The Bomb (Harris novel)

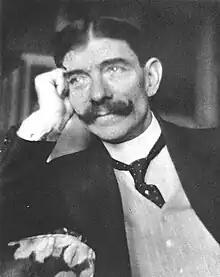
The author in 1913

The Bomb is a 1909 novel by Frank Harris based around the Haymarket affair.